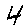
Label: 4